John Hampson (novelist)

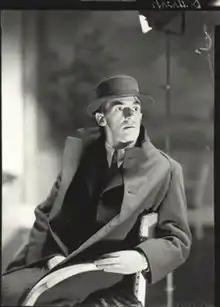
Portrait of John Hampson by Howard Coster

John Frederick Norman Hampson Simpson (26 March 1901 – 26 December 1955) was an English novelist writing as John Hampson. Best known for his 1931 novel "Saturday Night at the Greyhound", he was a member of a Birmingham Group of working-class authors that included Walter Allen, Leslie Halward, Walter Brierley and Peter Chamberlain.